BMW Z4 (E85)

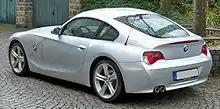
Coupé (rear view)

BMW unveiled a concept coupé version of the Z4 at the 2005 Frankfurt Motor Show. The design of the Z4 and Z4 coupé has variously been ascribed to Anders Warming, Chris Bangle, the controversial former BMW Head of Design, and Adrian van Hooydonk, former BMW chief designer, and BMW designer Tomasz Sycha. The design was approved in Summer of 2004 and frozen in December 2004. The company announced in 2005 that the two-door coupé would be available for production including the return of the M Coupé. The production car was introduced at the New York Auto Show in April 2006 and was available for sale in late May 2006.